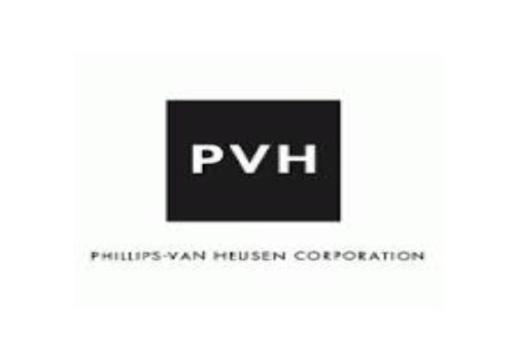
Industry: Clothes